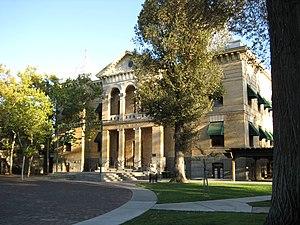
La ville de Hanford est le siège du comté de Kings, en Californie, aux États-Unis. En 2010, sa population s’élevait à 53 967 habitants.
Ceci est la liste des lieux historiques inscrits sur le registre national dans le comté de Kings en Californie.